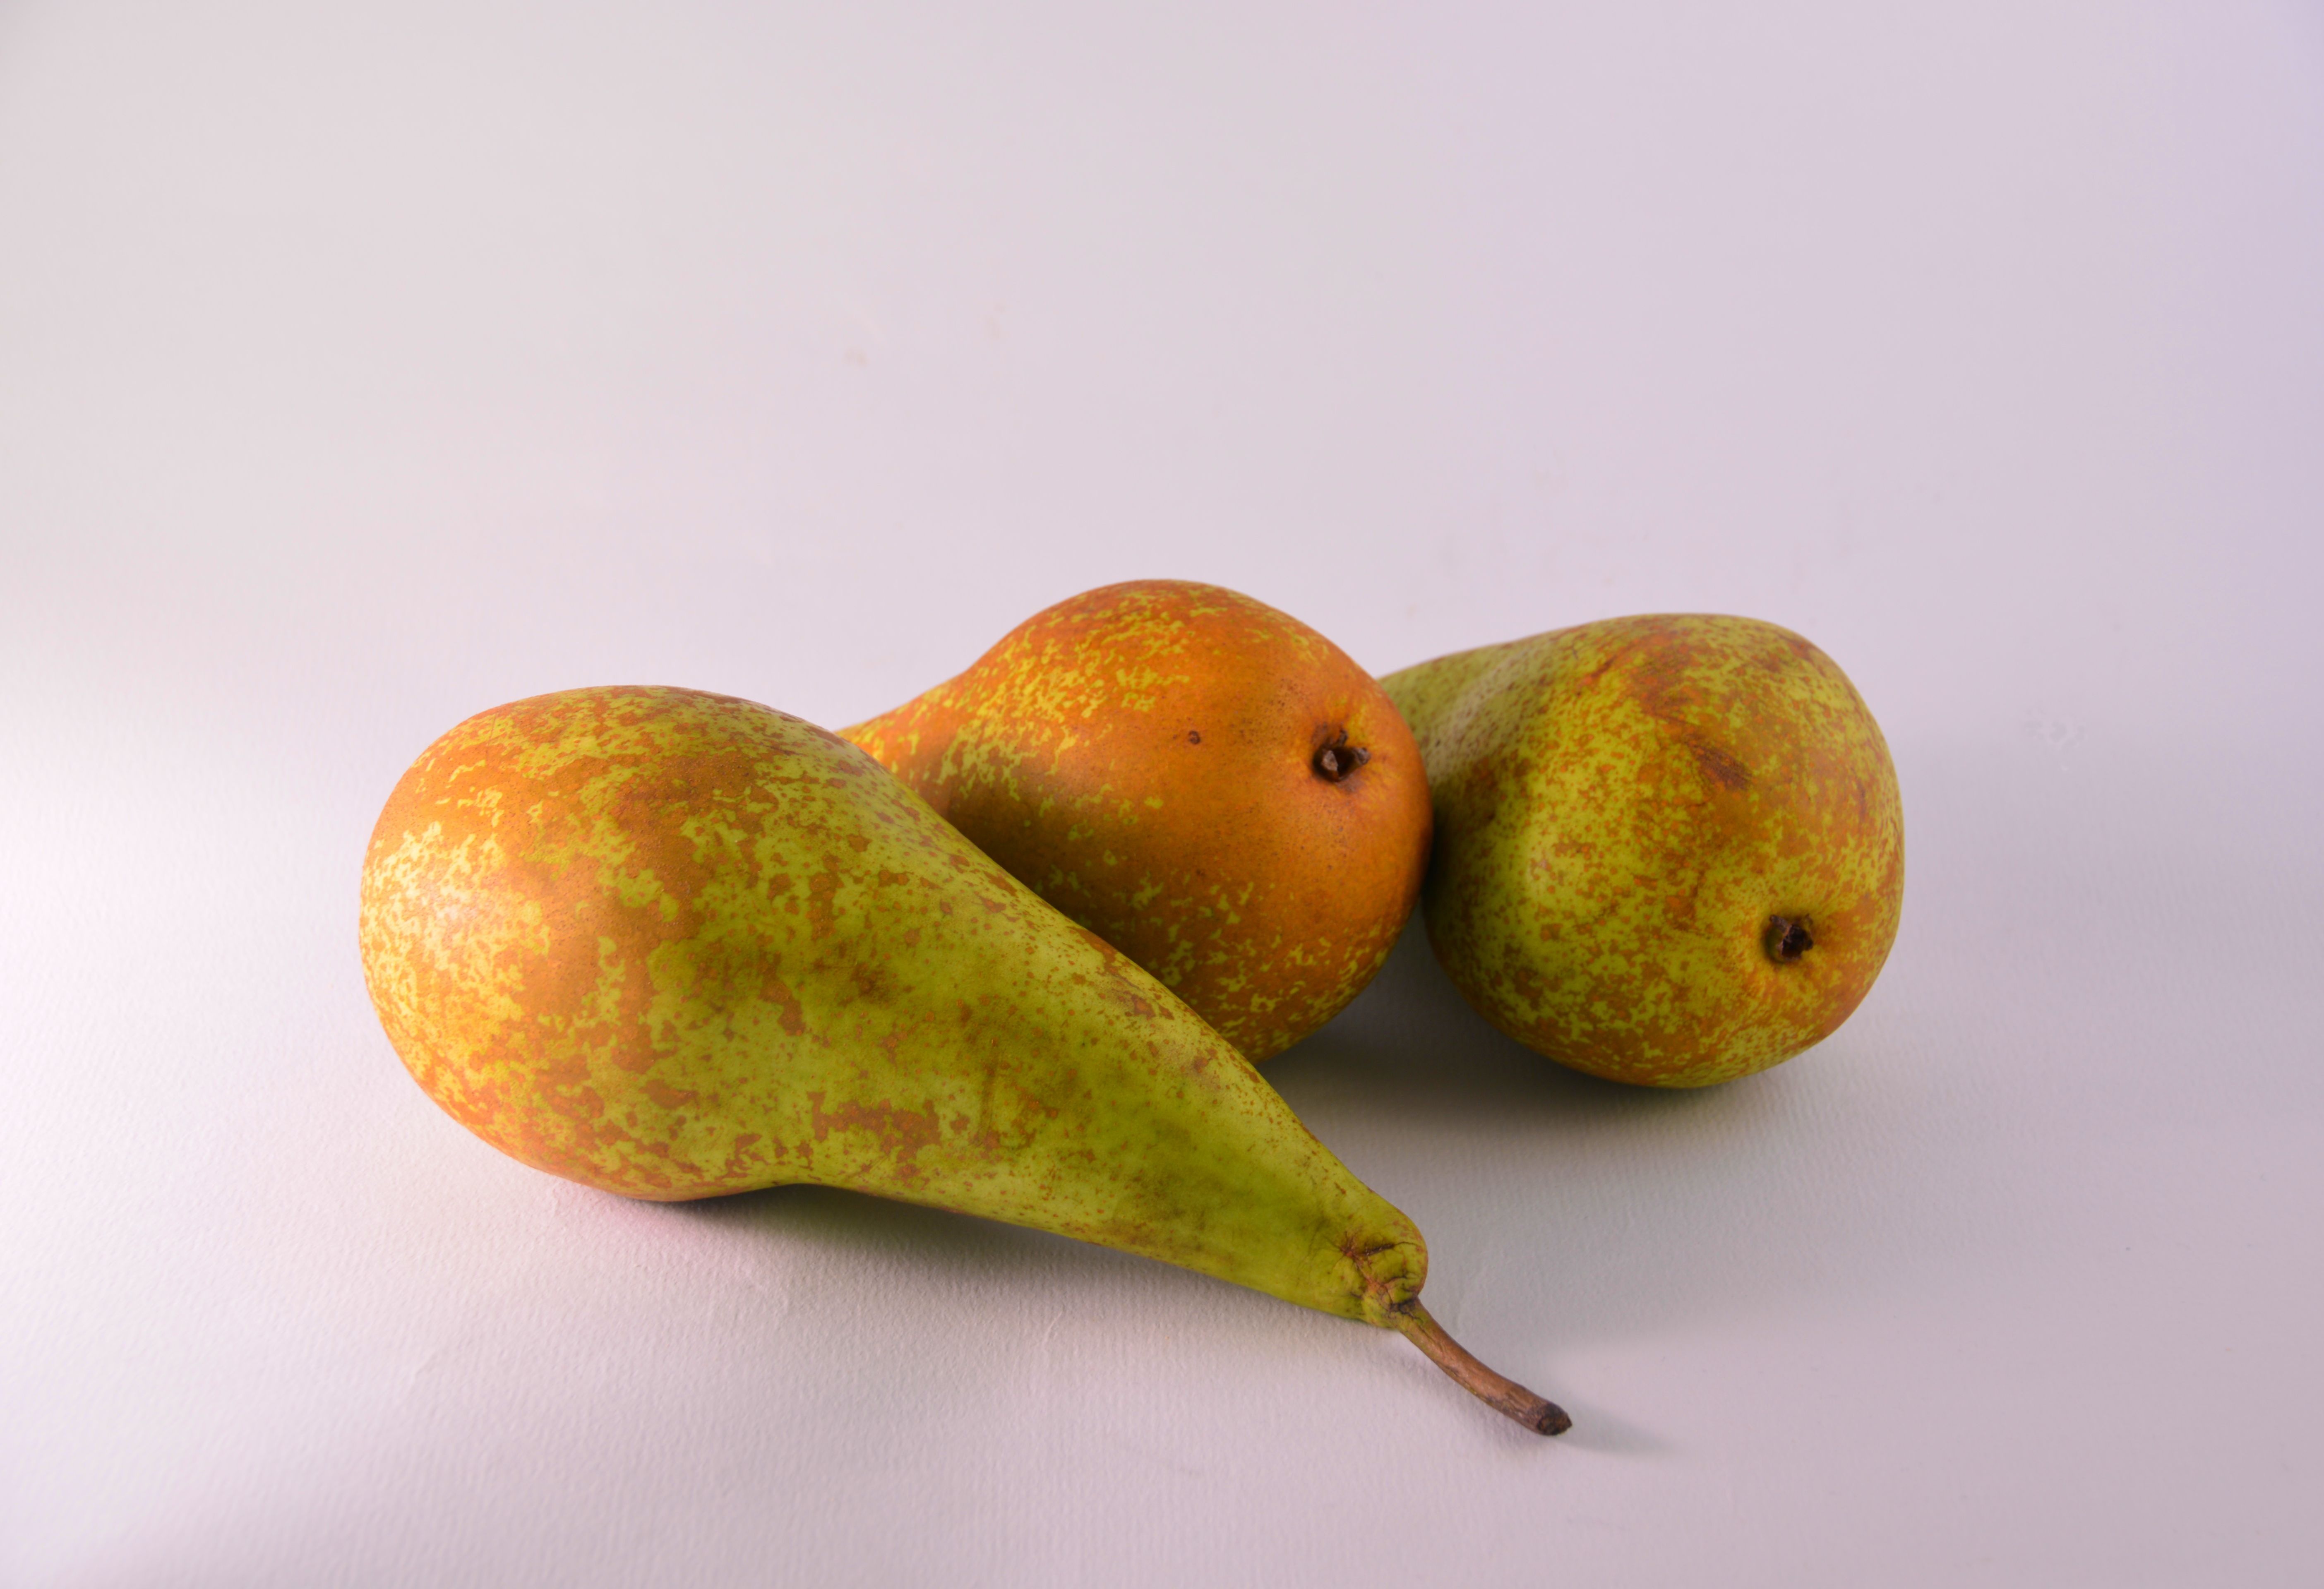
table, plant, fruit, food, produce, pear, dessert, eat, power, pears, fruit tree, fall colors, vitamins, conference pears, flowering plant, land plant